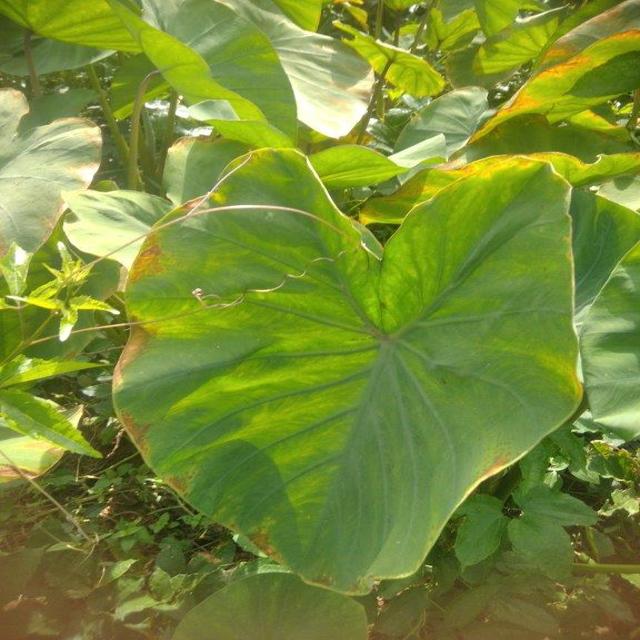
Label: Mid_Blight